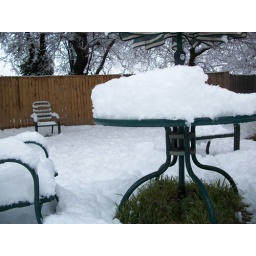
i love this pic, the grass under the table just looks so cool.